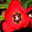
Label: tulip